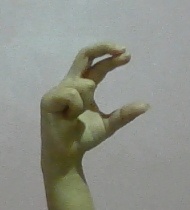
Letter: thal